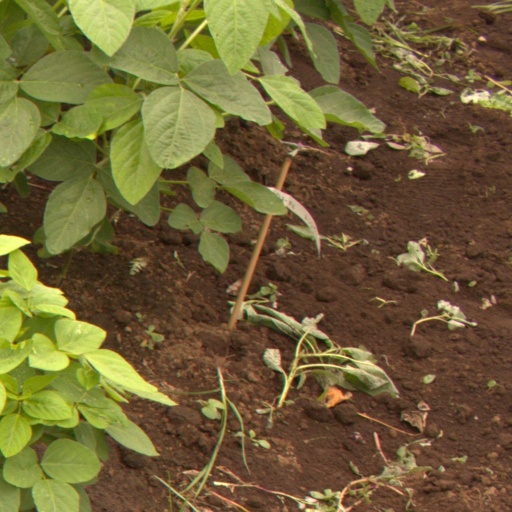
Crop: soybean